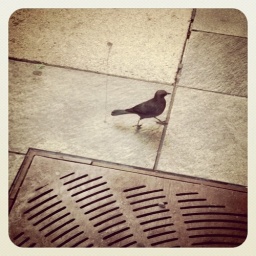
A bird walking in the street